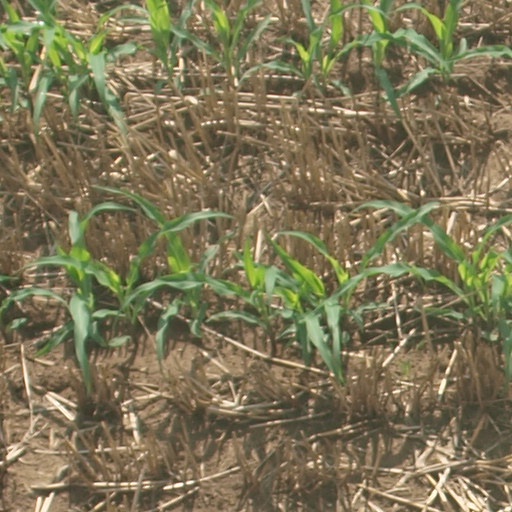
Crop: maize; corn